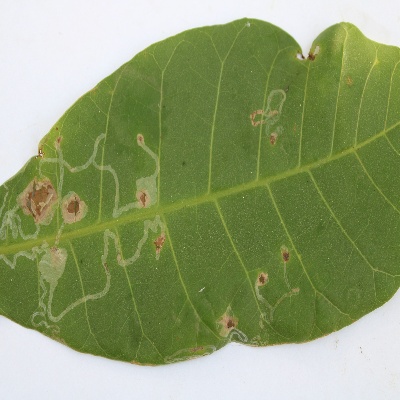
Crop: Cashew
Condition: leaf miner